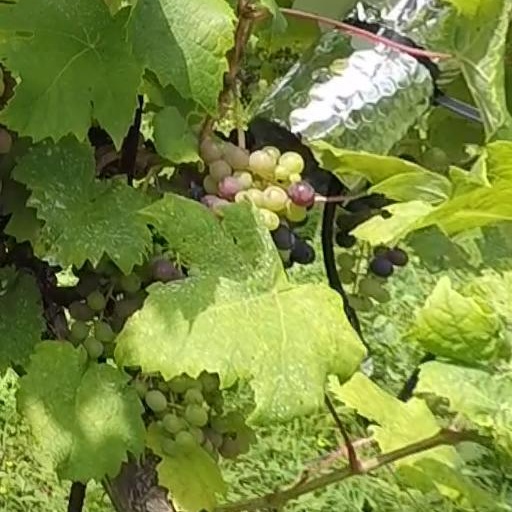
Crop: grape